RP FLIP

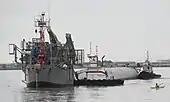
"R/P FLIP" under tow, 2012

The Marine Physical Laboratory (MPL) of Scripps Institution of Oceanography created "FLIP" with funding from the Office of Naval Research and the assistance of the commercial naval architecture firm The Glosten Associates. "FLIP" was originally built to support research into the fine-scale phase and amplitude fluctuations in undersea sound waves caused by thermal gradients and sloping ocean bottoms. This acoustic research was conducted as a portion of the Navy's SUBROC program.